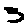
Label: 3